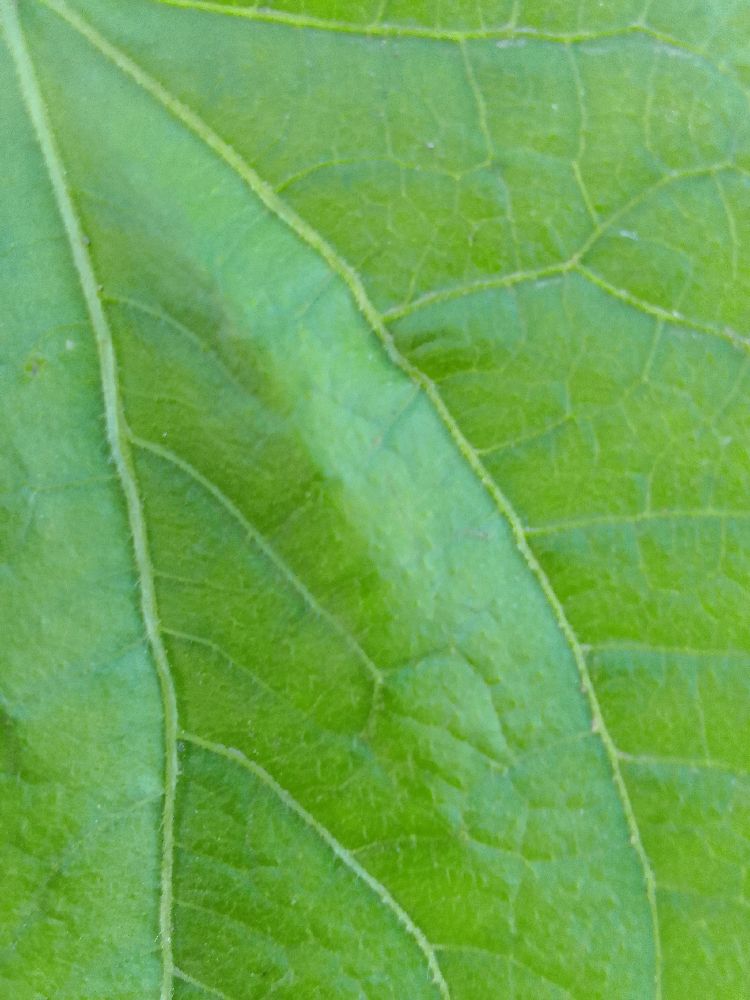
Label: healthy